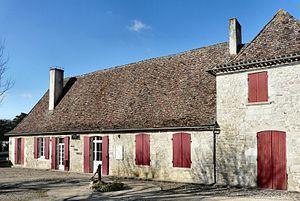
La mairie de Le Fleix
Le Fleix est une commune du Sud-Ouest de la France située dans le département de la Dordogne, en région Nouvelle-Aquitaine.